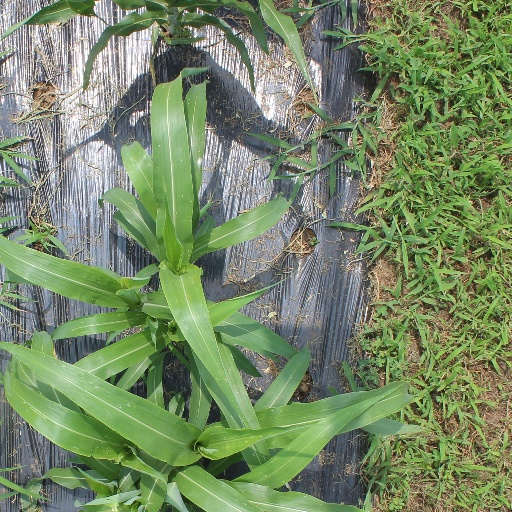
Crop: sorghum